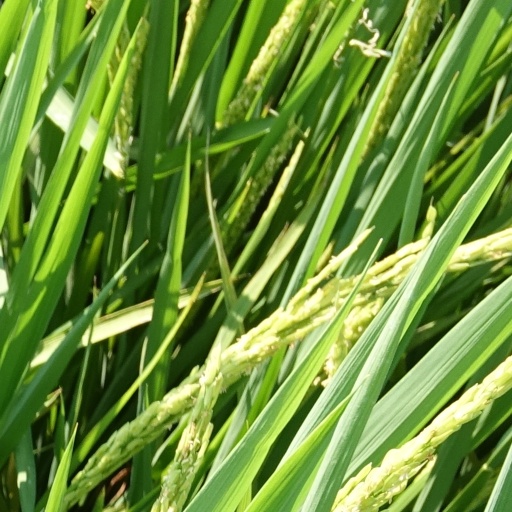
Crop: rice